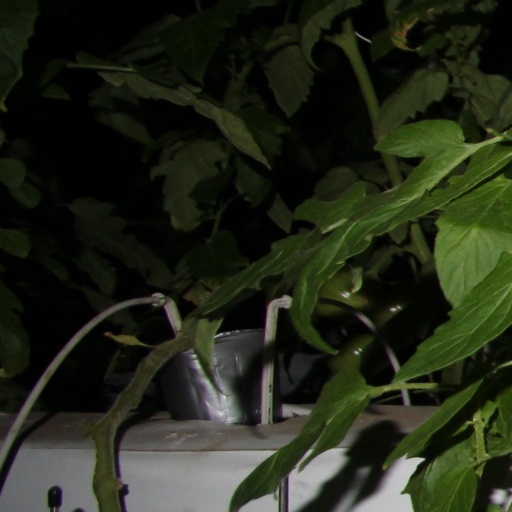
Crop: tomato